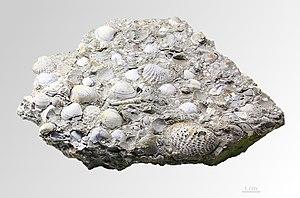
Trigoniidae est une famille presque exclusivement fossile de mollusques bivalves protobranches. Dans cette famille un seul genre est encore vivant : Neotrigonia.
La grotte de Liang Bua est un complexe cavernicole tributaire d'un réseau de chutes d'eau successives ayant creusé à flanc de paroi rocheuse une vaste cavité. Ce site naturel souterrain est situé sur l'île de Florès dans la province de Nusa Tenggara oriental en Indonésie. Par ailleurs la cavité se localise à proximité de la petite localité indonésienne éponyme Liang Bua.
La lumachelle est une roche sédimentaire contenant un grand nombre d'organismes fossiles entiers ou brisés accumulés par sédimentation.